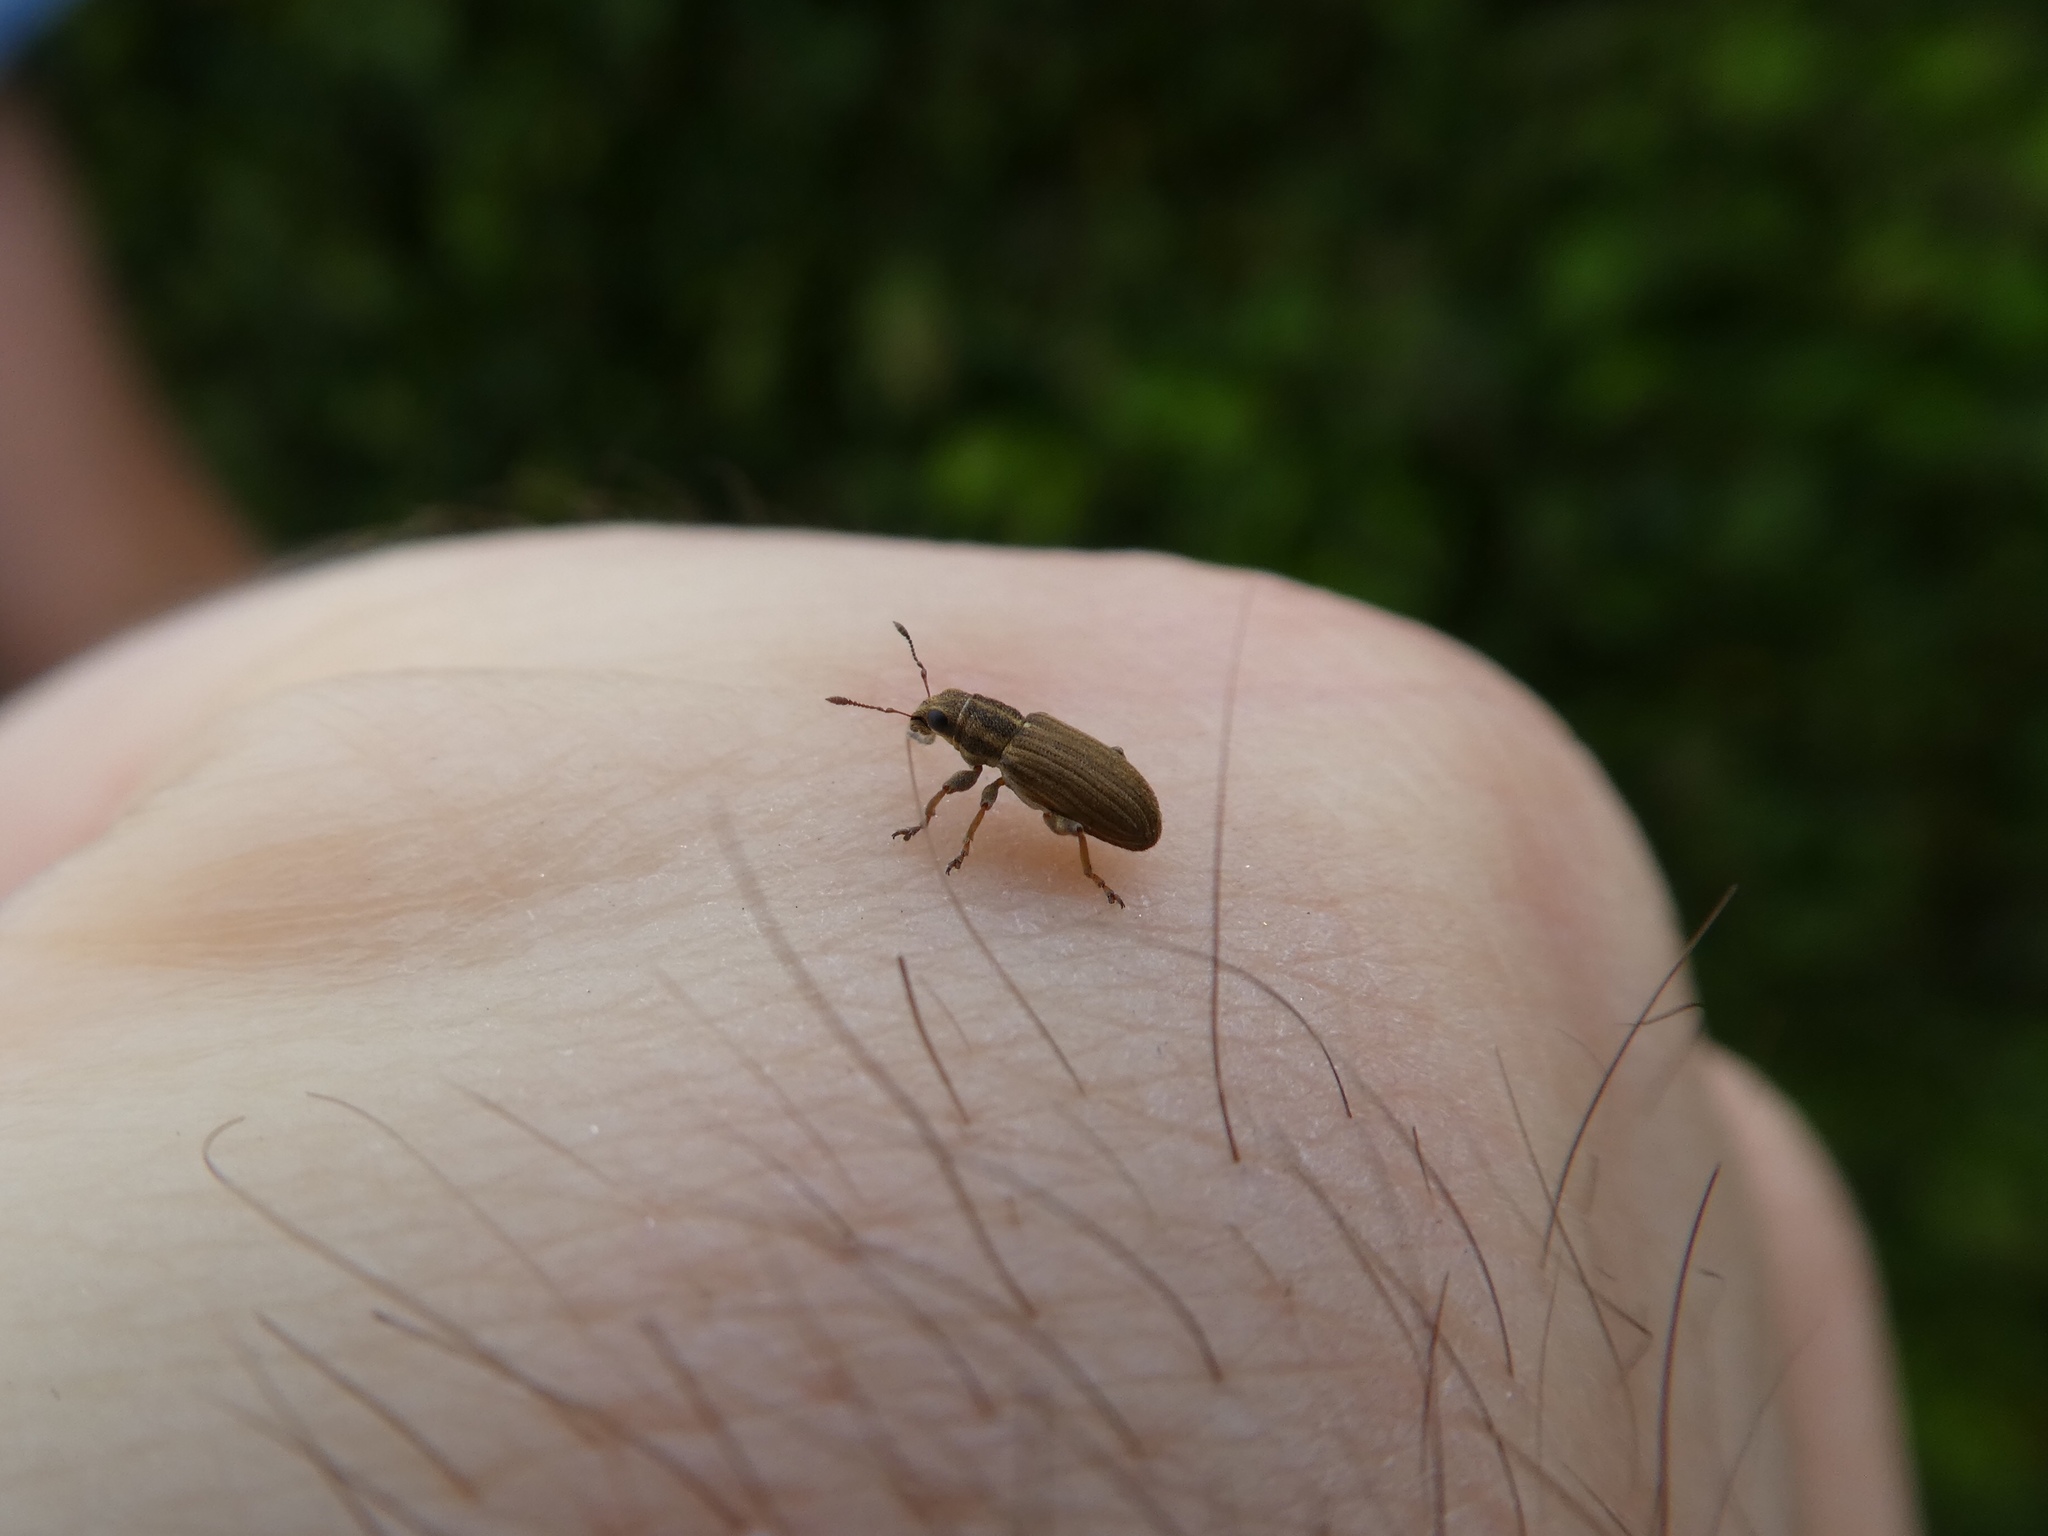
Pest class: pea_leaf_weevil